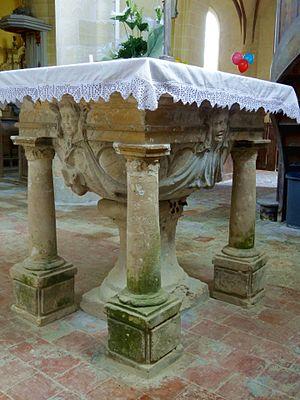
Mobilier de l'église - voir titre.
L’église Saint-Crépin-et-Saint-Crépinien est une église catholique paroissiale située à Saint-Crépin-Ibouvillers, dans le département de l'Oise, en France. Cette église de plan cruciforme se singularise par sa flèche de pierre octogonale du milieu du XVIᵉ siècle, d'une facture lourde et d'une composition singulière, avec un décor librement inspiré de la Renaissance et quelques réminiscences du style gothique flamboyant. À l'intérieur, le chœur et les croisillons du transept sont surtout remarquables pour leurs voûtes d'ogives sexpartites et l'agencement inhabituel des supports, qui conservent en partie leur polychromie ancienne. La construction s'est vraisemblablement échelonnée entre la fin du XIIᵉ siècle et le milieu du XIIIᵉ siècle, et s'est donc achevée en pleine période gothique rayonnant, quand il fut jugé nécessaire de remanier le portail, la fenêtre nord du transept et puis la baie occidentale de la nef dans le nouveau style. La nef a été si profondément remaniée qu'elle ne garde plus aucun caractéristique d'origine.